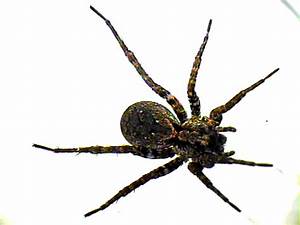
Label: ragno